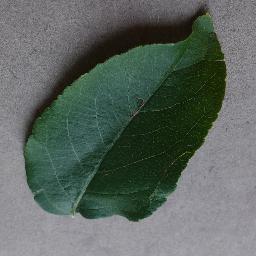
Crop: apple
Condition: healthy